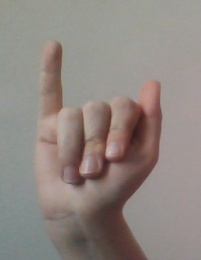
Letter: meem